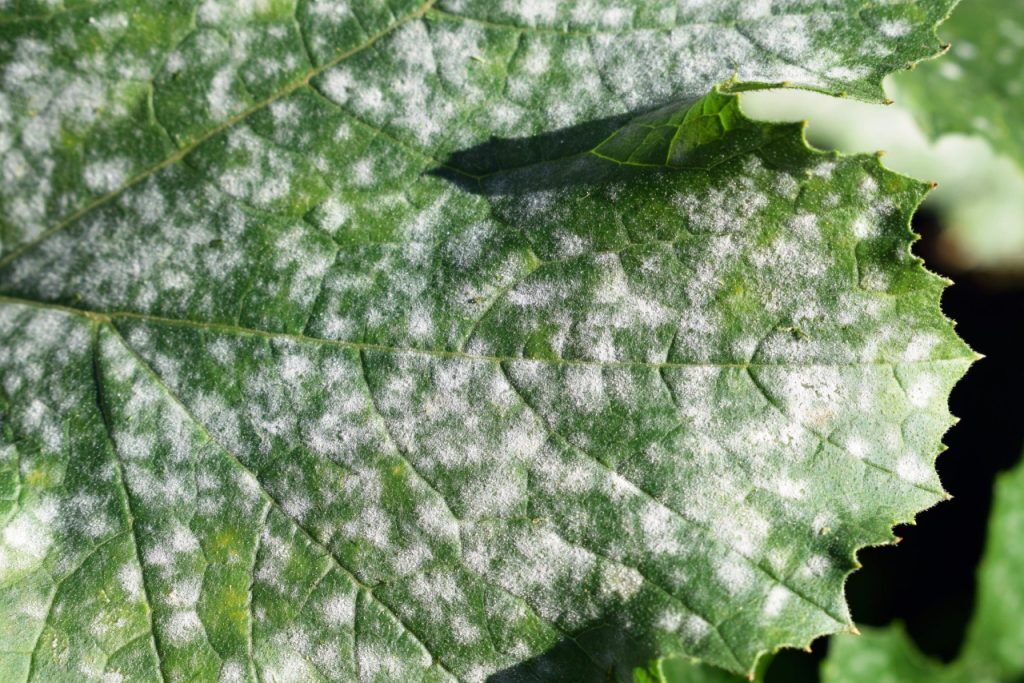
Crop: cherry
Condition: powdery_mildew